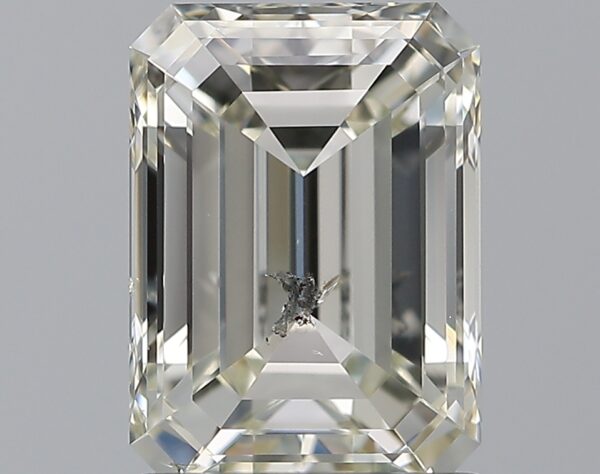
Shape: emerald
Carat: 1.41
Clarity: SI2
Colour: I
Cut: EX
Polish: EX
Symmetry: EX
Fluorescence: N
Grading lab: IGI
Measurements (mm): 7.59 x 5.5 x 3.58